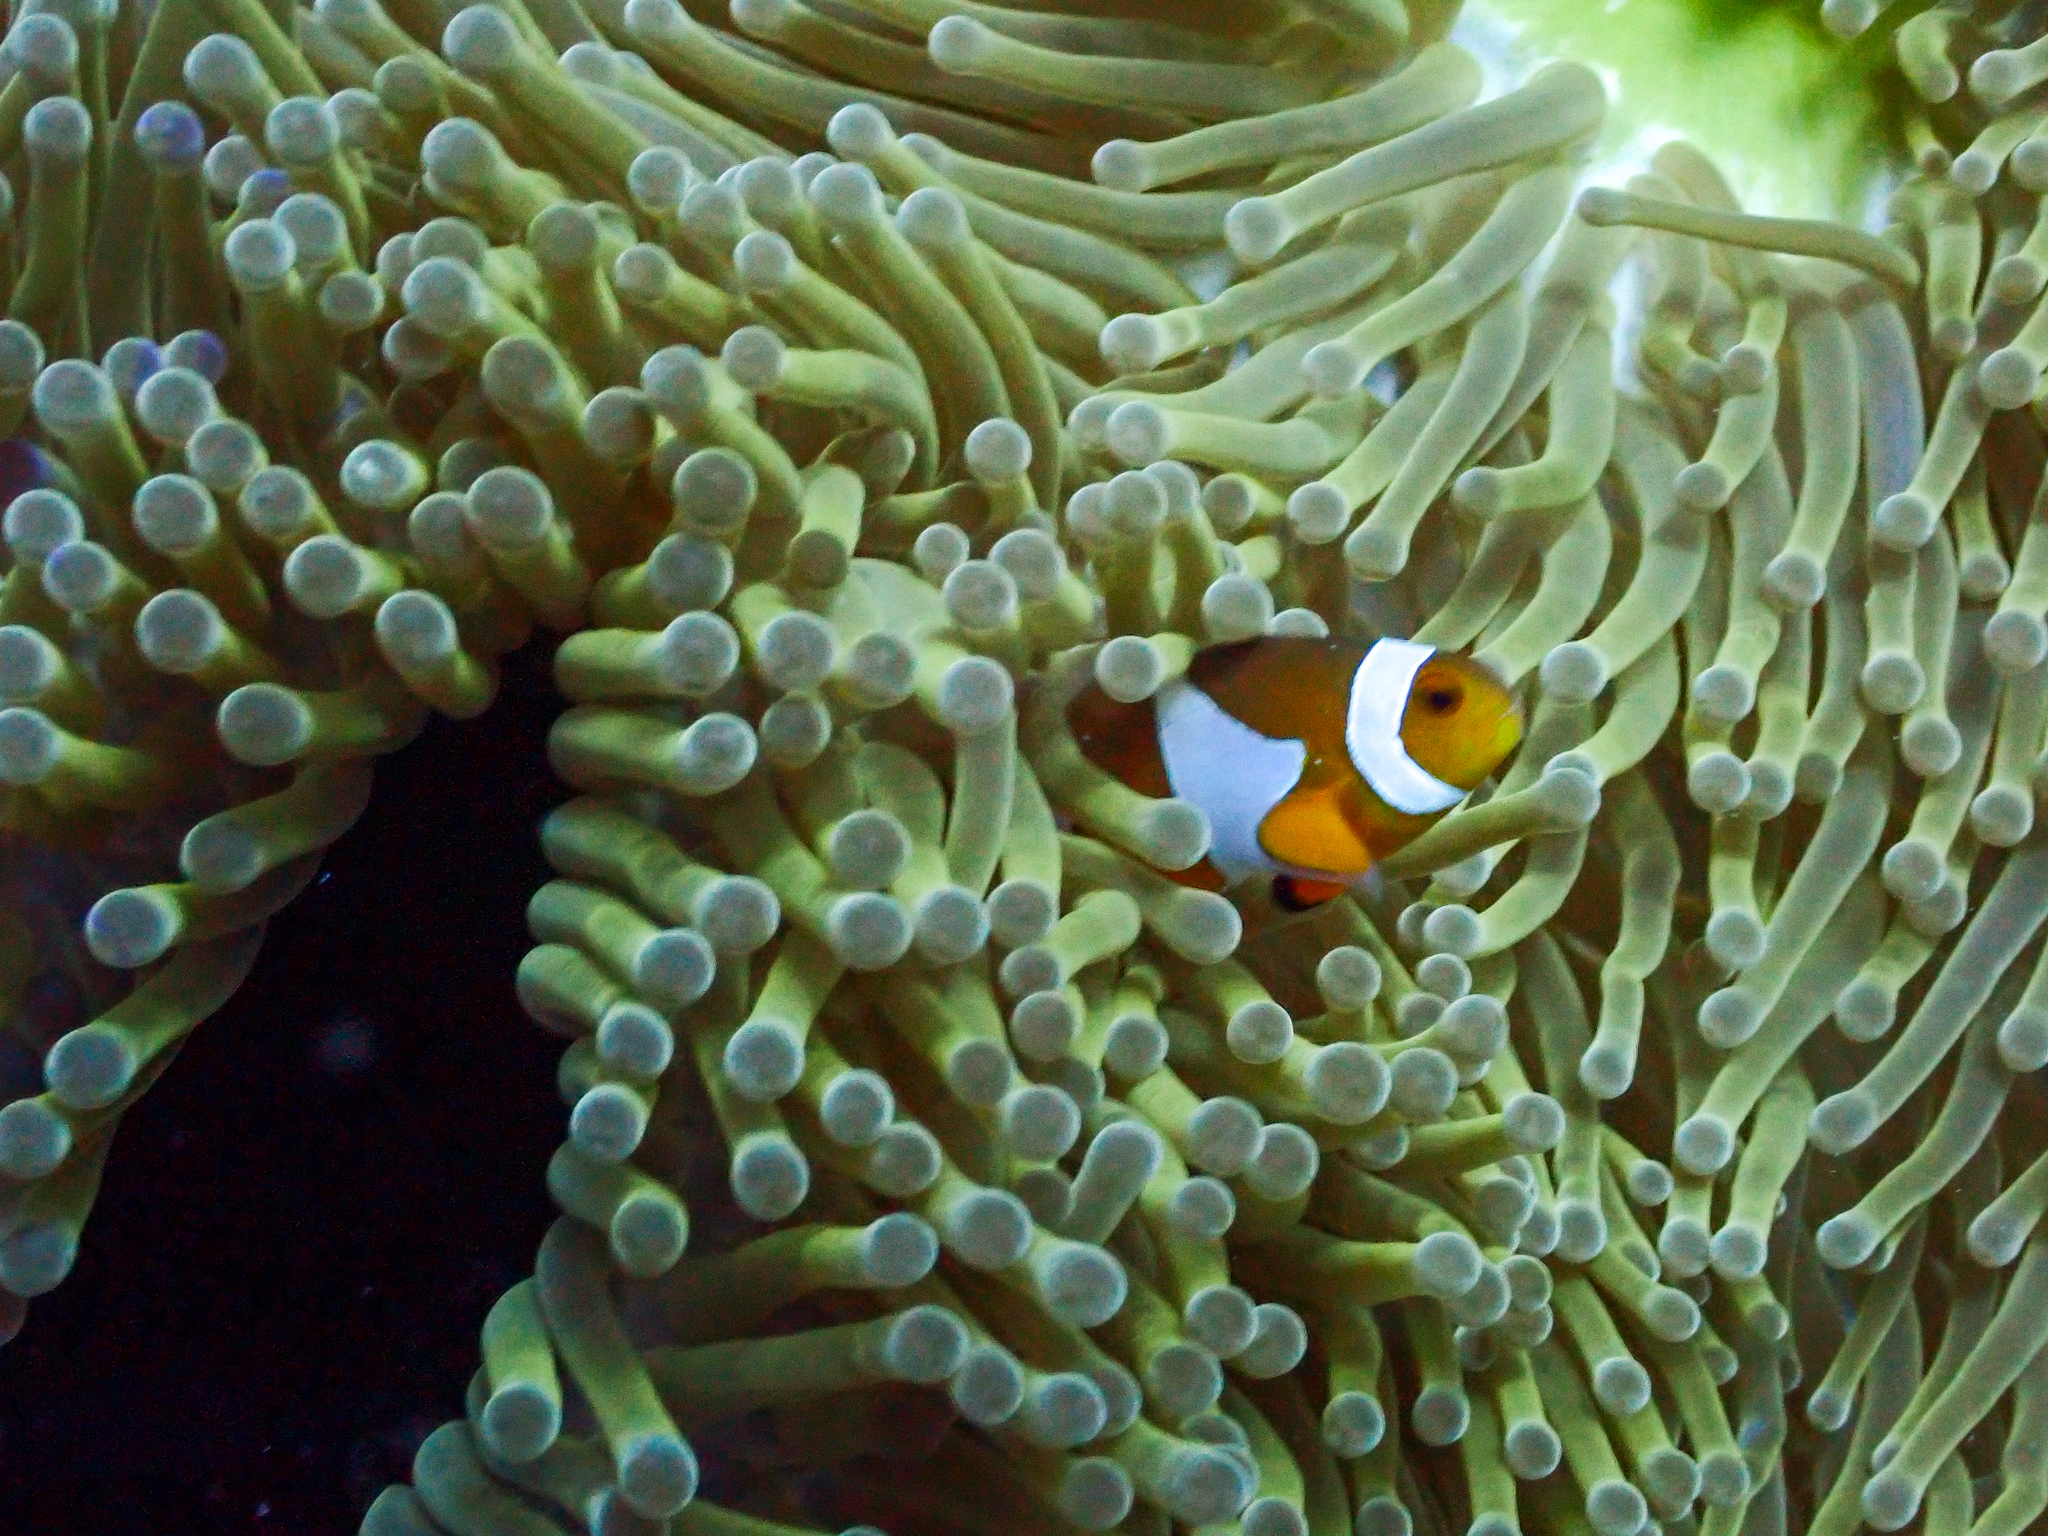
Amphiprion ocellaris (Ocellaris Anemonefish)